América Futebol Clube (AL)

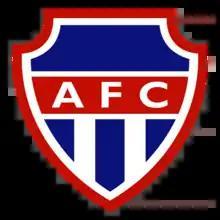

América Futebol Clube, commonly known as América Alagoano or América-AL, was a Brazilian football club based in São Luís do Quitunde, Alagoas. The team last participated in the Campeonato Alagoano Segunda Divisão in the 2005 season.